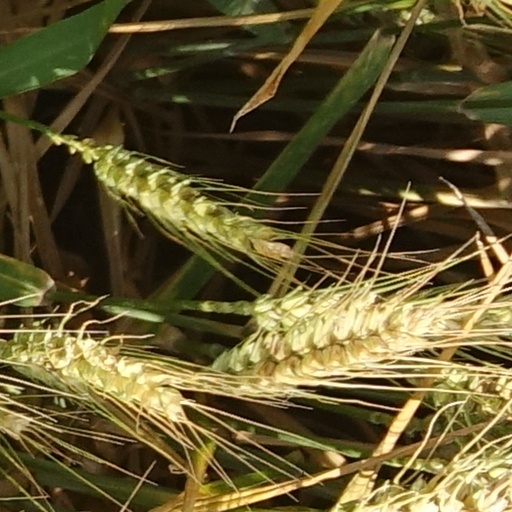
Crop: wheat